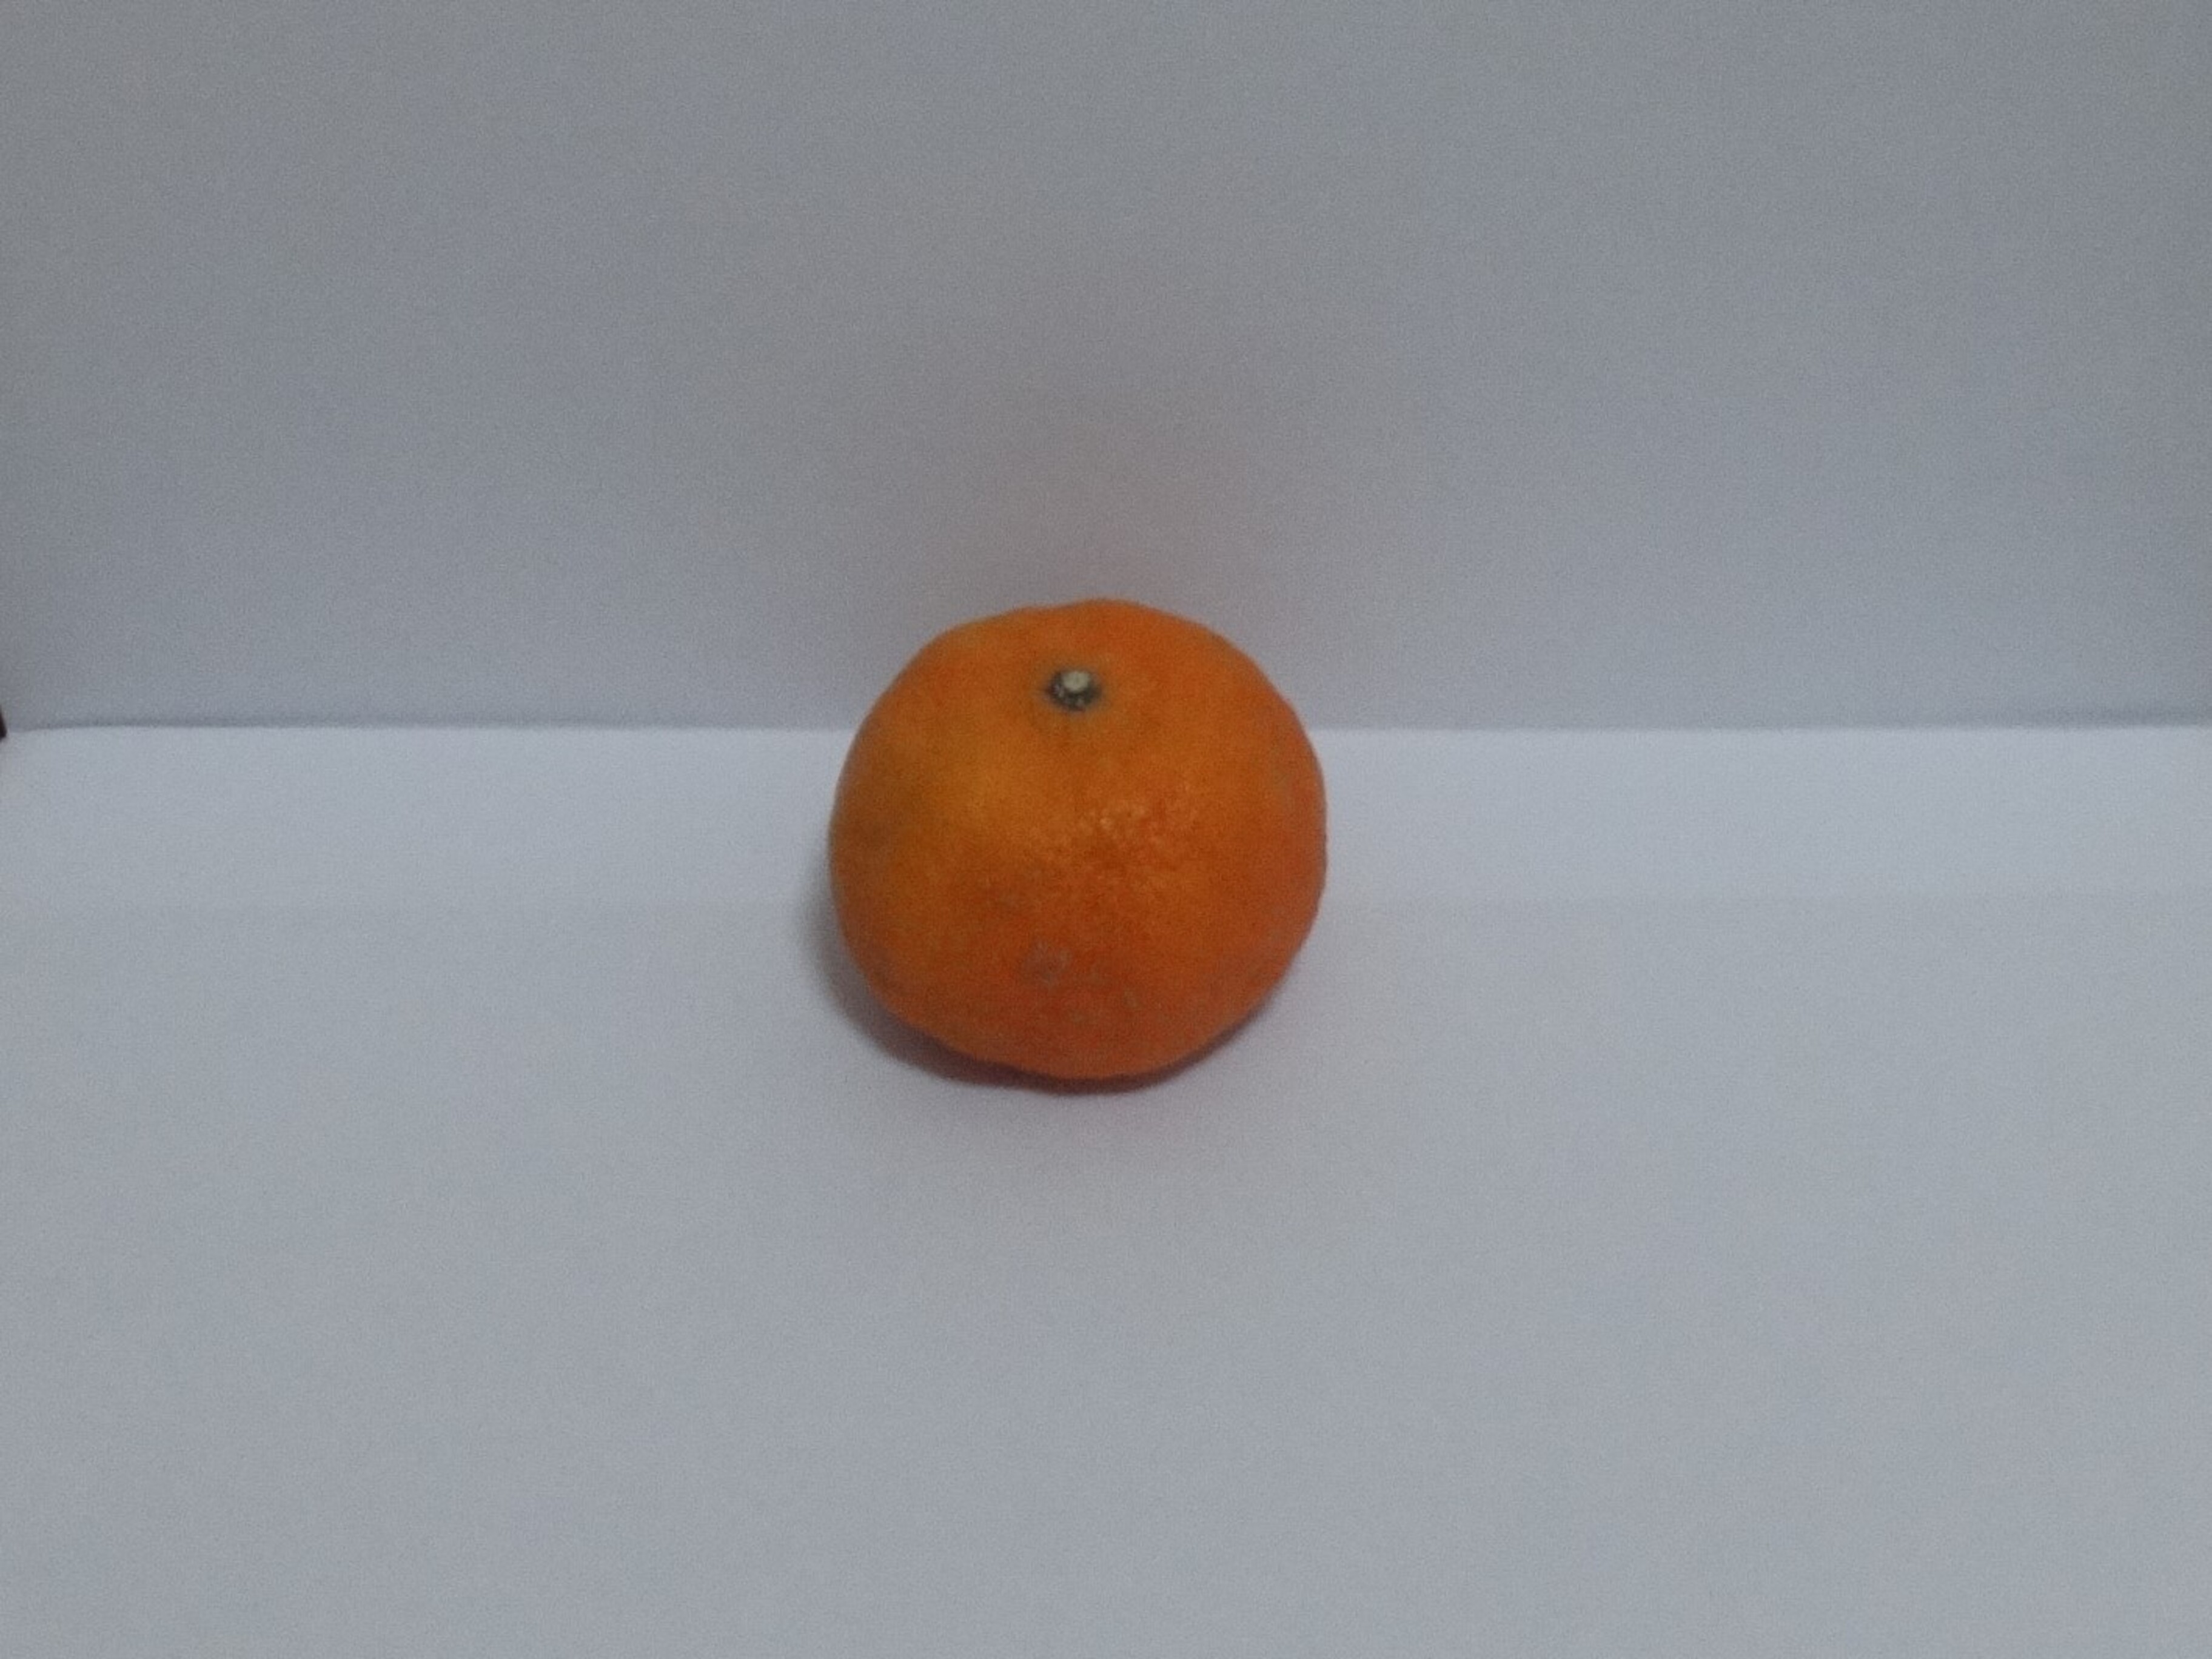
Citrus fruit variety: murcott